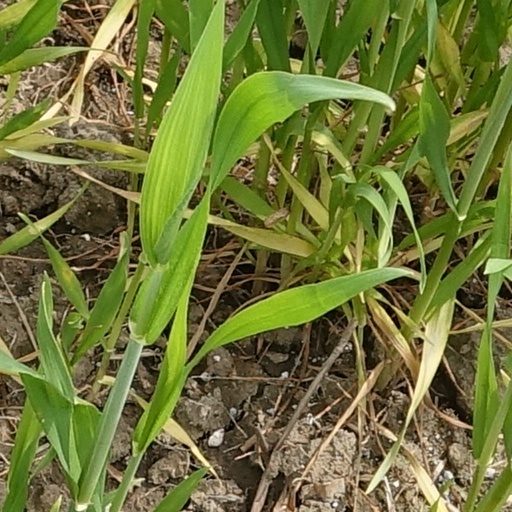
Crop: wheat